Leo Deutsch

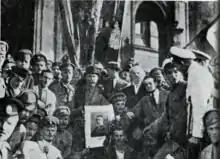
Deutsch and Plekhanov leading the demonstration in favor of the June military offensive in front of the Defense Ministry in Petrograd, June 1917

In 1917, Deutsch returned to Petrograd and joined George Plekhanov in editing "Edinstvo" ("Unity"). He also wrote his memoirs and edited a volume of documents associated with the Emancipation of Labour group. Deutsch adopted a "defencist" position during the rule of the Provisional Government and supported Russia's war efforts.